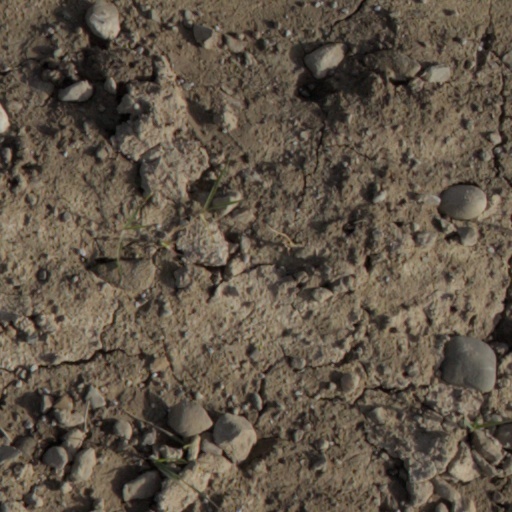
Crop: wheat